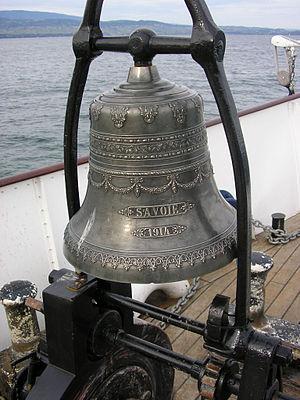
Cloche de la Savoie, bateau de la Compagnie générale de navigation sur le lac Léman (CGN)
Le Savoie est un bateau de la Compagnie générale de navigation sur le lac Léman. C'est un bateau à vapeur et à roues à aubes, classé monument historique.